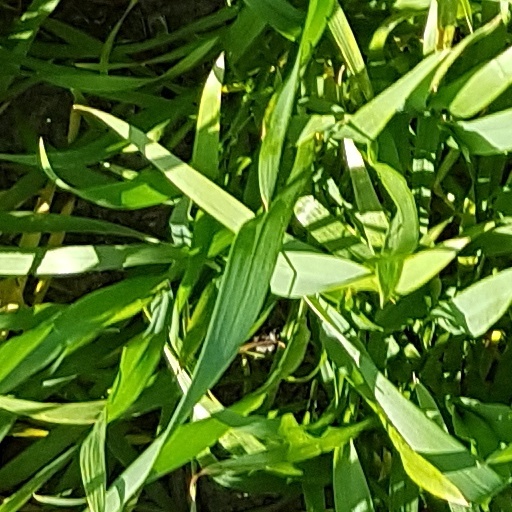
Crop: wheat